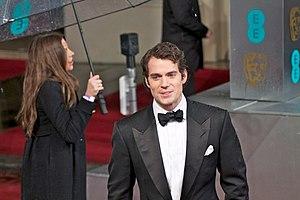
Man of Steel ou L'Homme d'acier au Québec est un film américano-britannique réalisé par Zack Snyder, écrit par David S. Goyer et produit par Christopher Nolan, sorti en 2013. Basé sur Superman, personnage de DC Comics, le long-métrage est un reboot qui dépeint les origines du super-héros.